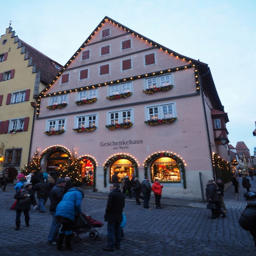
medieval building near the town square